Vangelis Mantzaris

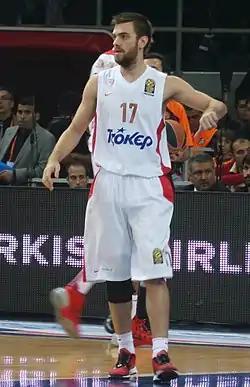
Mantzaris during an Olympiacos game in the EuroLeague in 2013

Mantzaris began his professional career in the Greek 2nd Division with Peristeri, the team of his hometown. With Peristeri, he won the Greek 2nd Division championship in 2009.